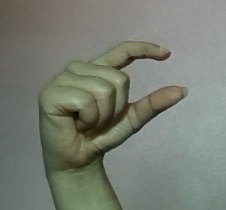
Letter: dal